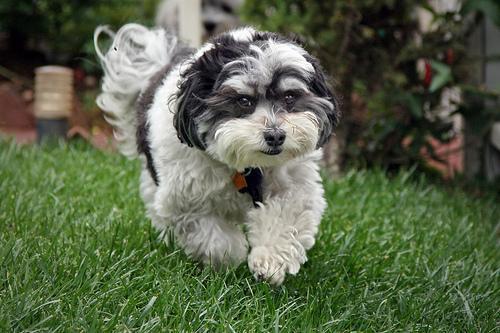
havanese